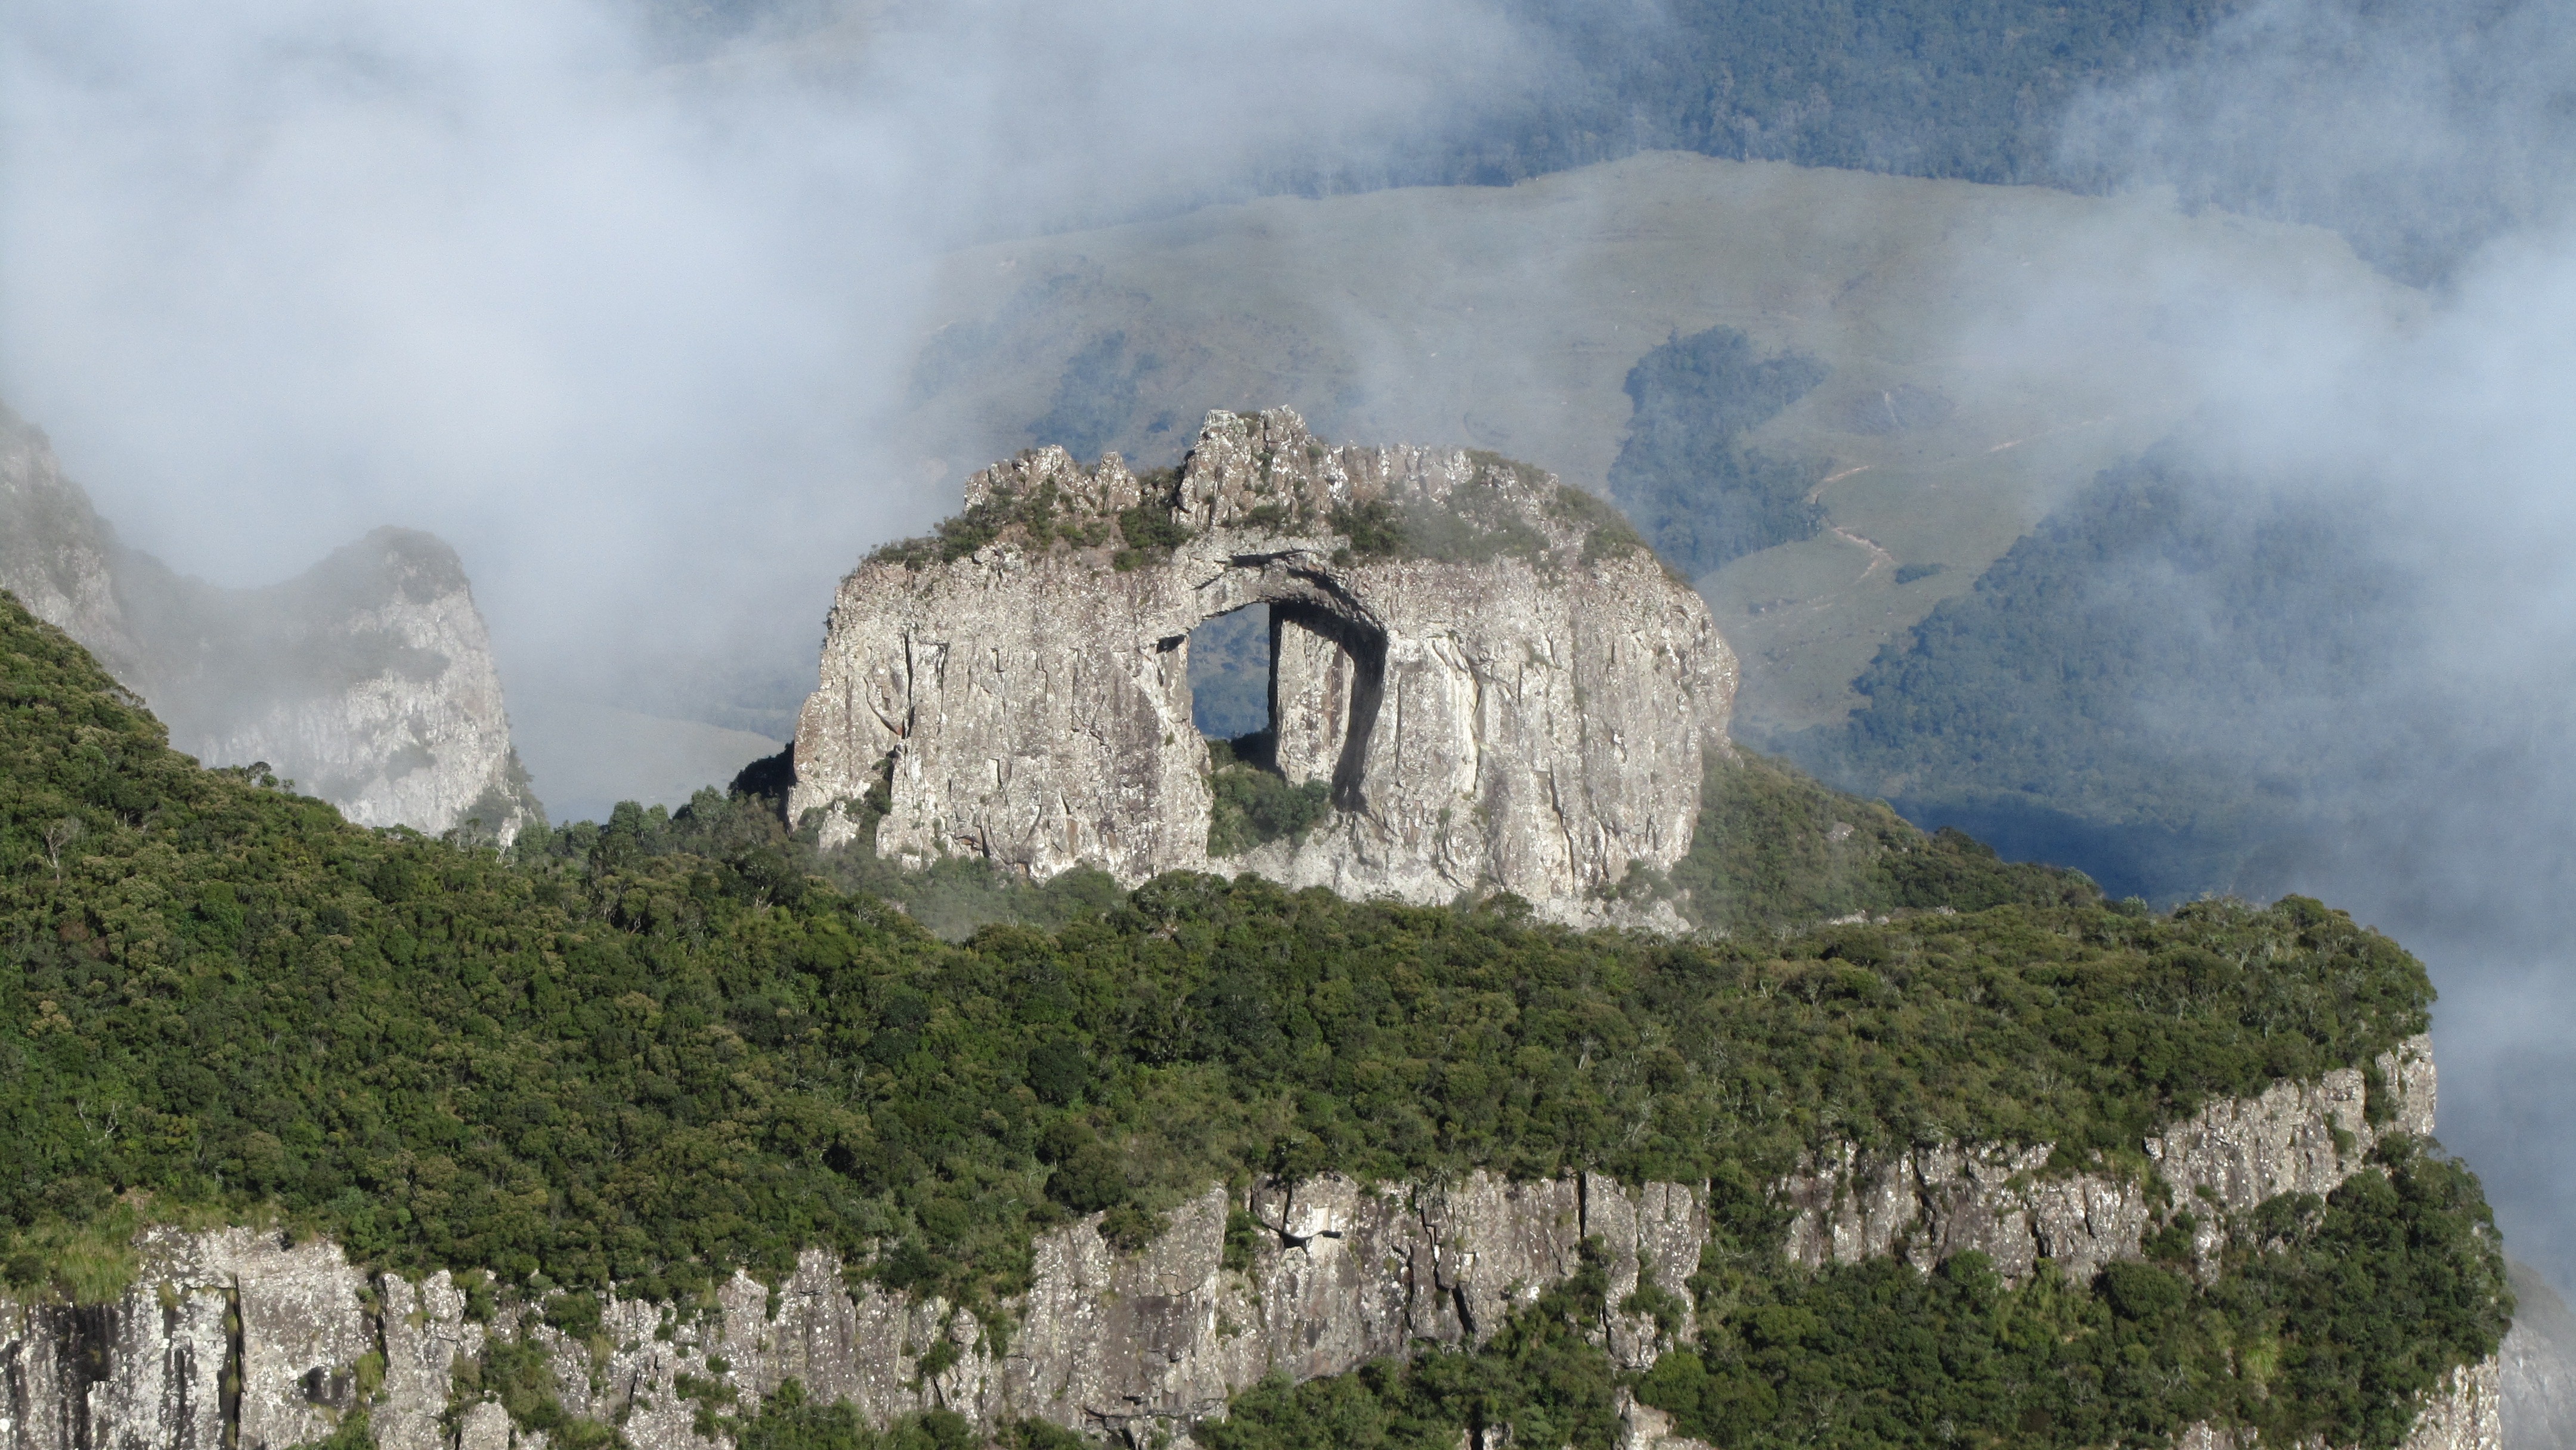
mountain, adventure, mountain range, cliff, tourism, terrain, national park, ridge, geology, alps, monastery, plateau, serra, landform, mountain pass, urubici, geographical feature, mountainous landforms, geological phenomenon, pedra furada